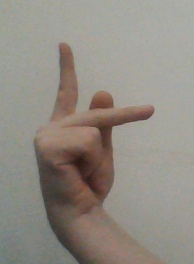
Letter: dha